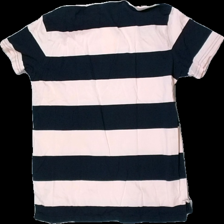
View: back
Type: Top
Category: Children
Brand: Lindex
Colors: Blue, Pink, White
Material: 100% cotton
Pattern: Striped
Cut: Regular
Size: 146
Season: All
Damage location: middle center
Damage 2 location: middle right
Damage 3 location: top center
Price range: 50-100
Recommended usage: Reuse
Description: randig pike